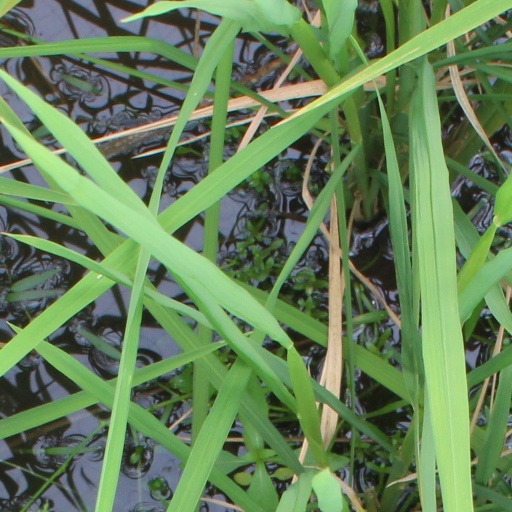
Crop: rice